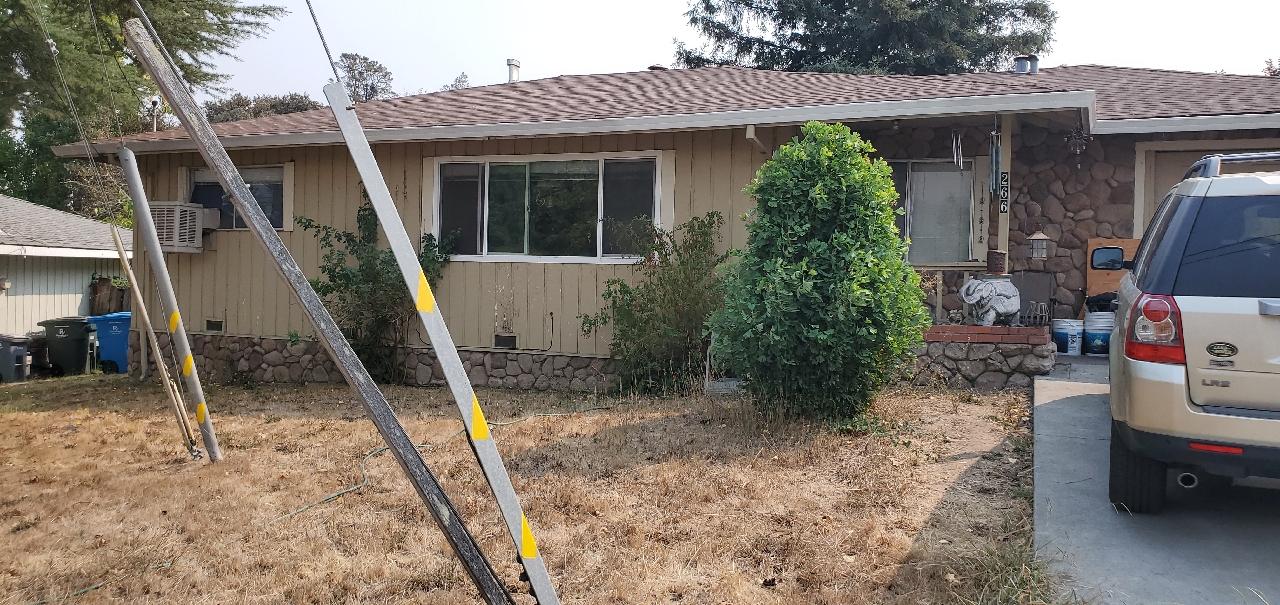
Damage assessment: no_damage